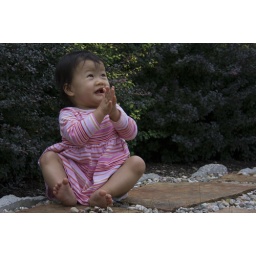
Reagan in pink striped dress in front yard - 28